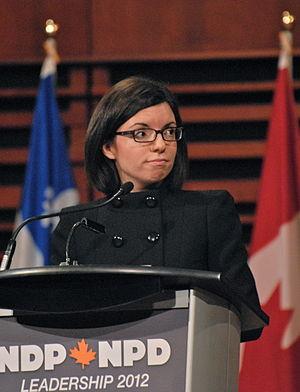
Niki Ashton, députée néo-démocrate de la circonscription de Churchill à la Chambre des Communes du Canada, lors du débat des candidats à la direction du Nouveau Parti démocratique du Canada, le 12 février 2012, à Québec
La course à la direction du Nouveau Parti démocratique de 2017 sert à élire le chef du Nouveau Parti démocratique, au Canada. Elle résulte de la décision du congrès du NPD d'avril 2016 à Edmonton, au cours duquel 52 % des délégués ont voté en faveur de l'organisation de cette élection. Jagmeet Singh remporte la direction au premier tour de scrutin.
La course à la direction du Nouveau Parti démocratique de 2012 s'est tenue du 15 septembre 2011 au 24 mars 2012. Elle avait pour but du choisir le successeur de l'ancien chef, Jack Layton, décédé le 22 août 2011.
La course à la direction du Nouveau Parti démocratique de 2012 s'est tenue du 15 septembre 2011 au 24 mars 2012. Elle avait pour but du choisir le successeur de l'ancien chef, Jack Layton, décédé le 22 août 2011.
Niki Christina Ashton, née le 9 septembre 1982 à Thompson, est une femme politique canadienne, membre du Nouveau Parti démocratique et députée de la circonscription de Churchill—Keewatinook Aski à la Chambre des communes du Canada depuis l'élection fédérale canadienne de 2008.